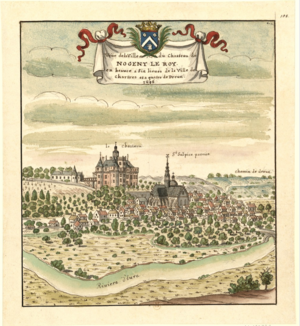
Vue de Nogent- le-Roi en Beauce en 1696 par Louis Boudan (?) aquerelle et encre.
Nogent-le-Roi est une commune française située dans le département d'Eure-et-Loir en région Centre-Val de Loire.
Hugues de Beauvais ou de Dreux était un aristocrate français du Moyen Âge qui fut comte du palais ou comte palatin du royaume après 996 et jusqu'à sa mort.